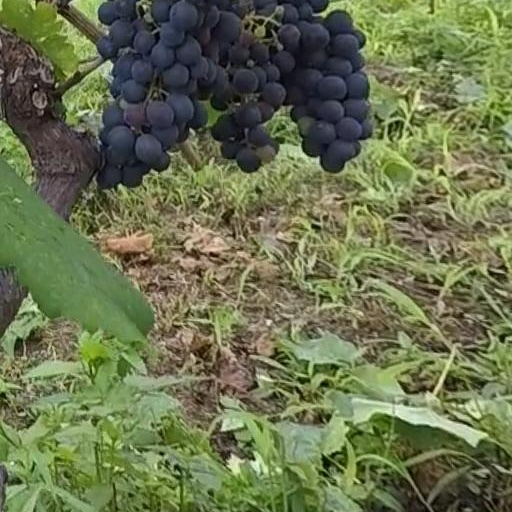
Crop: grape